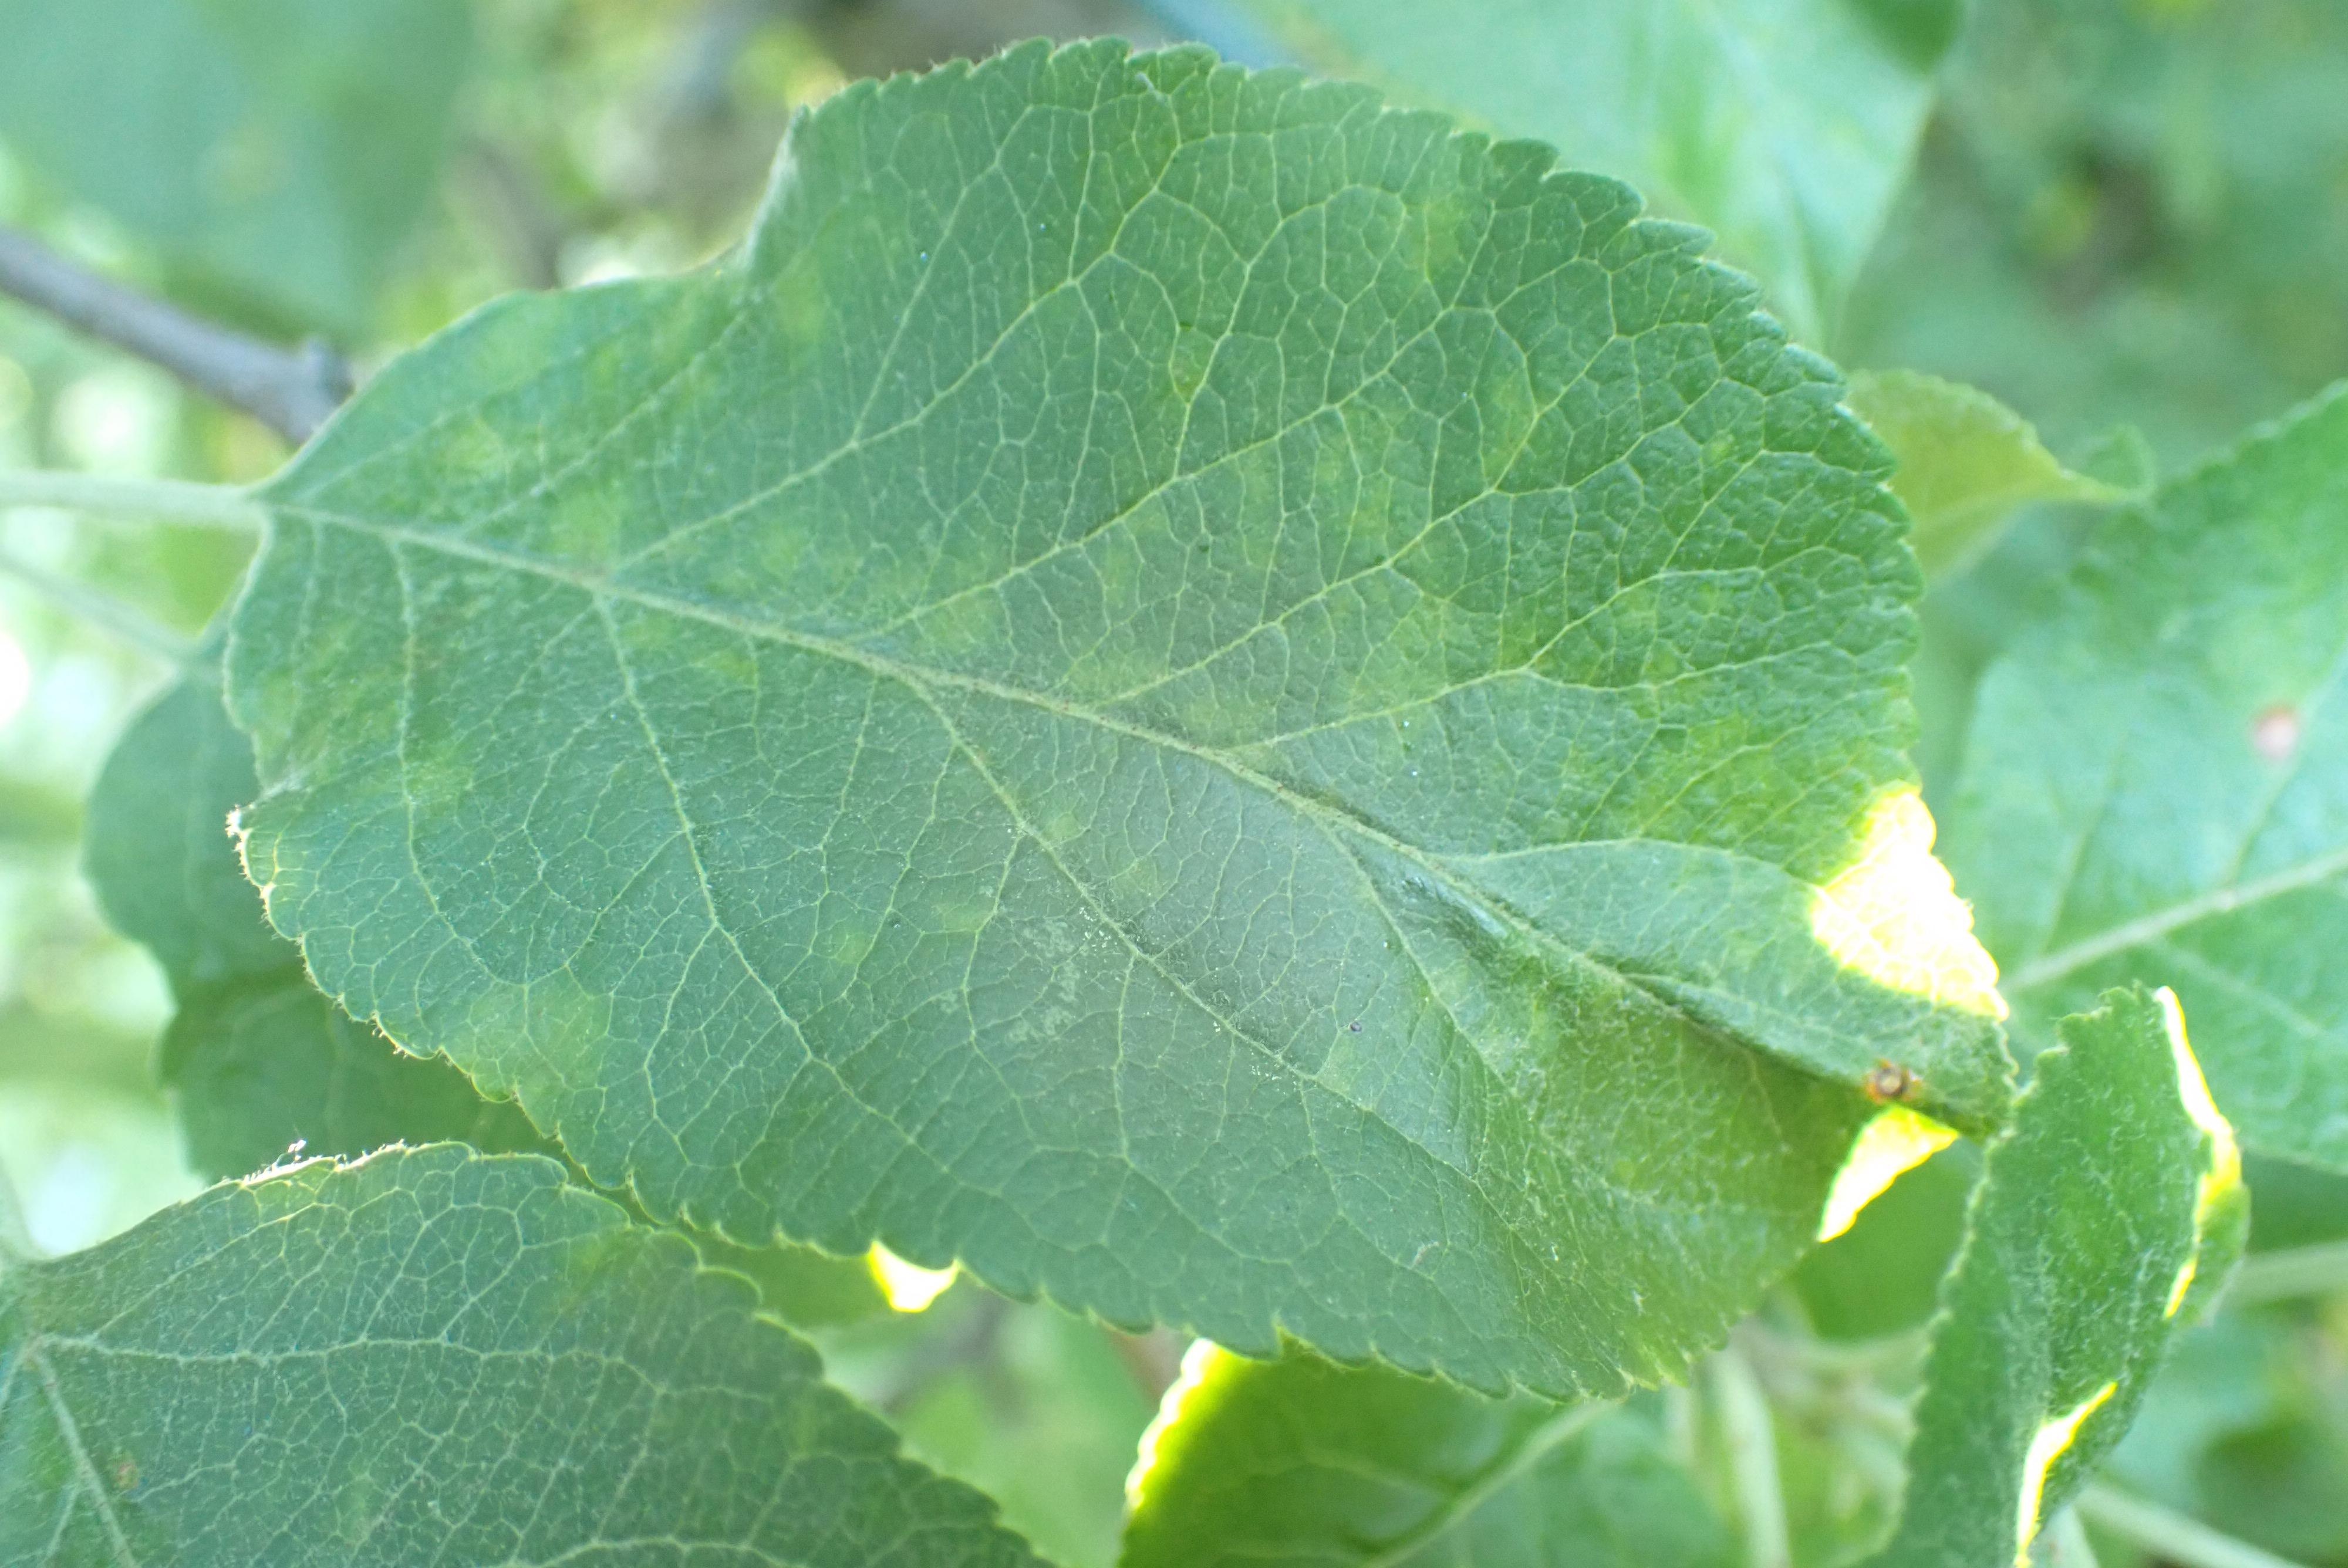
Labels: scab